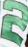
Number: 2